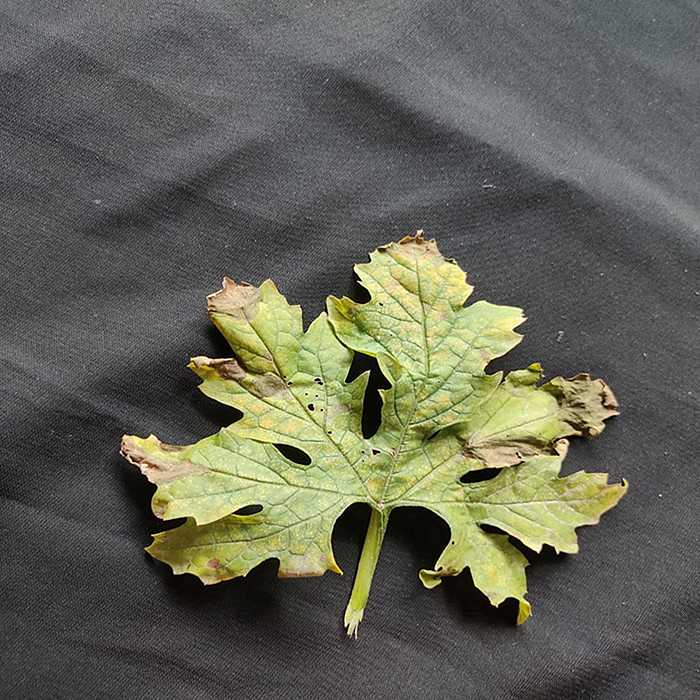
Plant: Bitter Gourd
Label: Mosaic virus